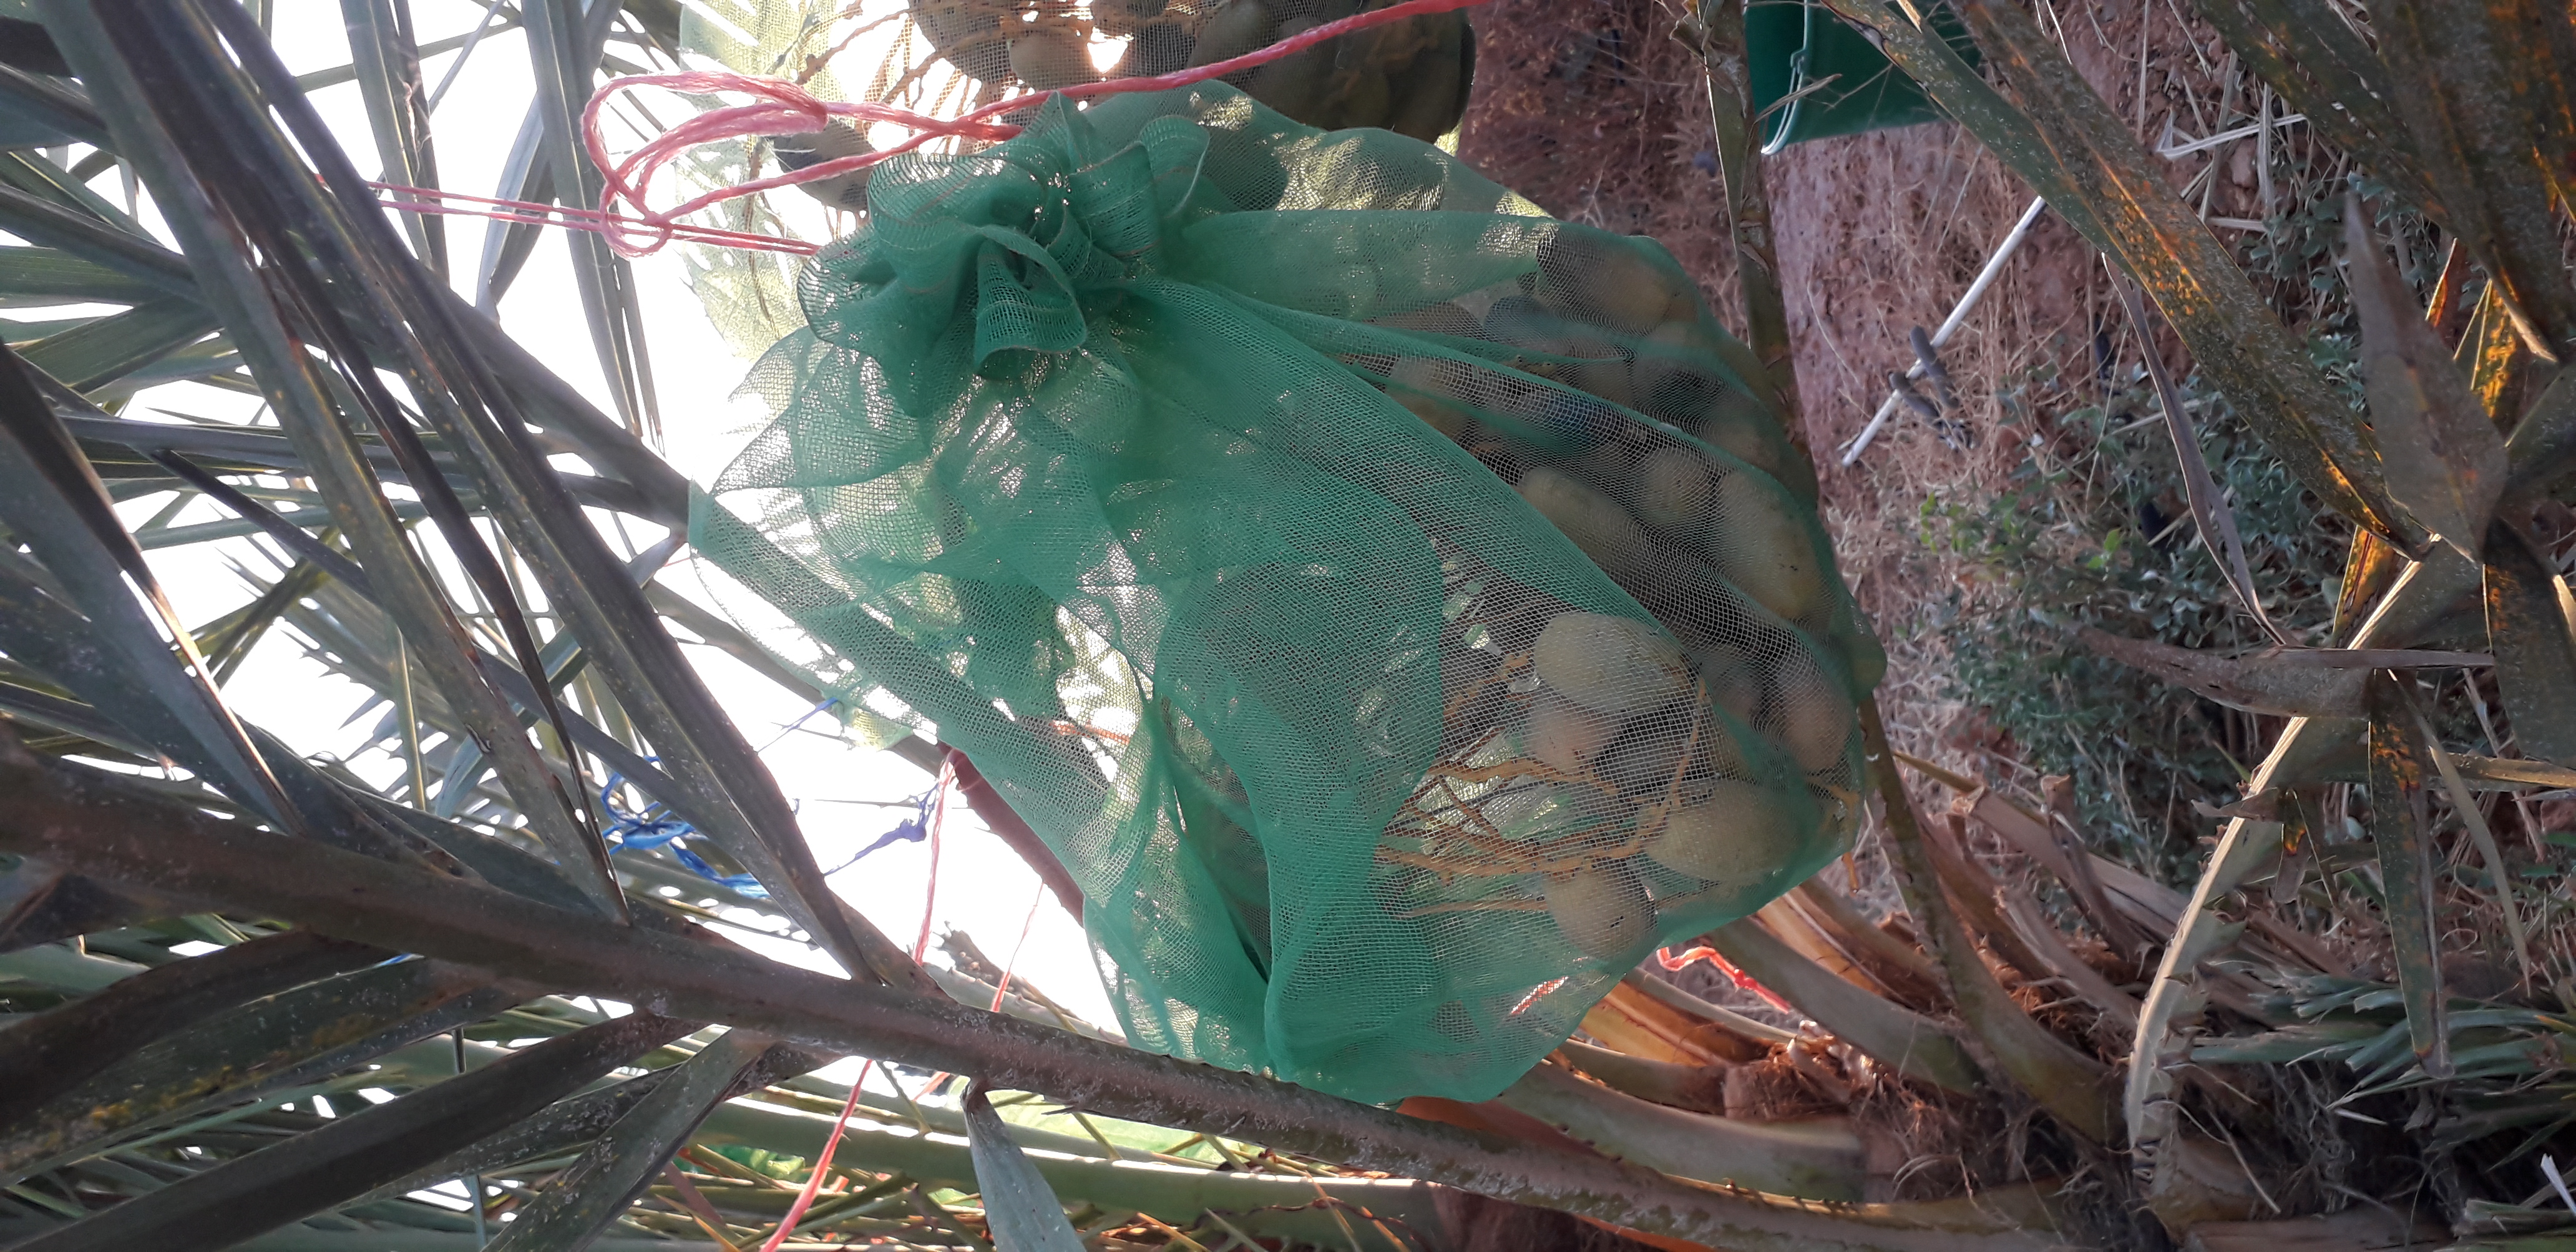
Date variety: Boumajhoul